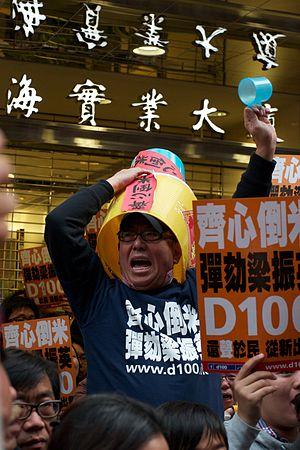
Billy Lau, de son vrai nom Lau Nam-kwong, est un acteur, réalisateur et écrivain canadien d’origine hongkongaise.